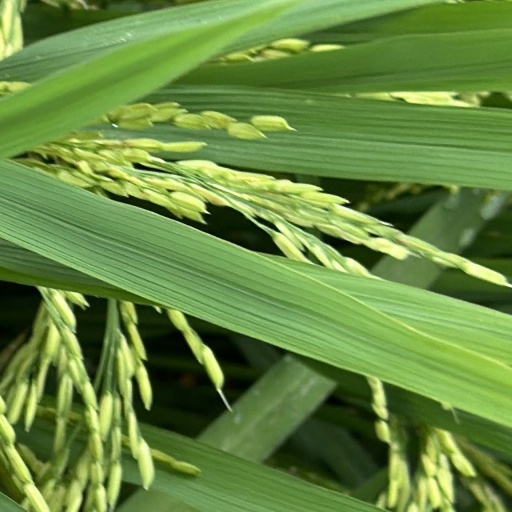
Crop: rice